Rudolf Kjellén

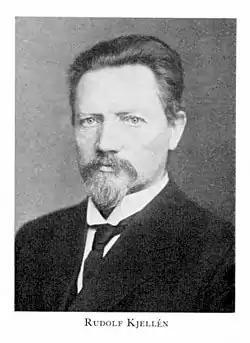
Rudolf Kjellén 1864-1922

Johan Rudolf Kjellén (13 June 1864, in Torsö – 14 November 1922, in Uppsala) was a Swedish political scientist, geographer and politician who first coined the term "geopolitics". His work was influenced by Friedrich Ratzel. Along with Alexander von Humboldt, Carl Ritter, and Ratzel, Kjellén would lay the foundations for the German "Geopolitik" that would later be espoused prominently by General Karl Haushofer.